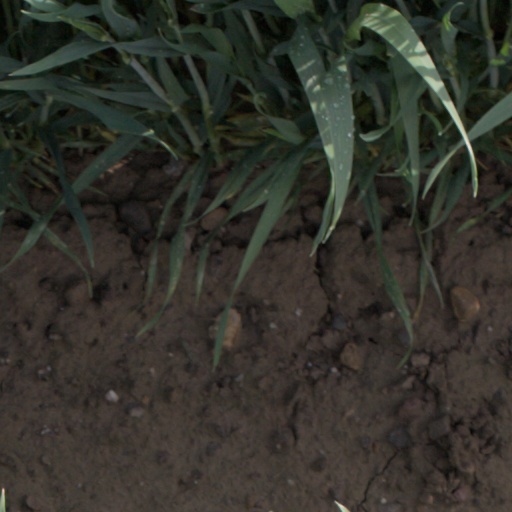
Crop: wheat